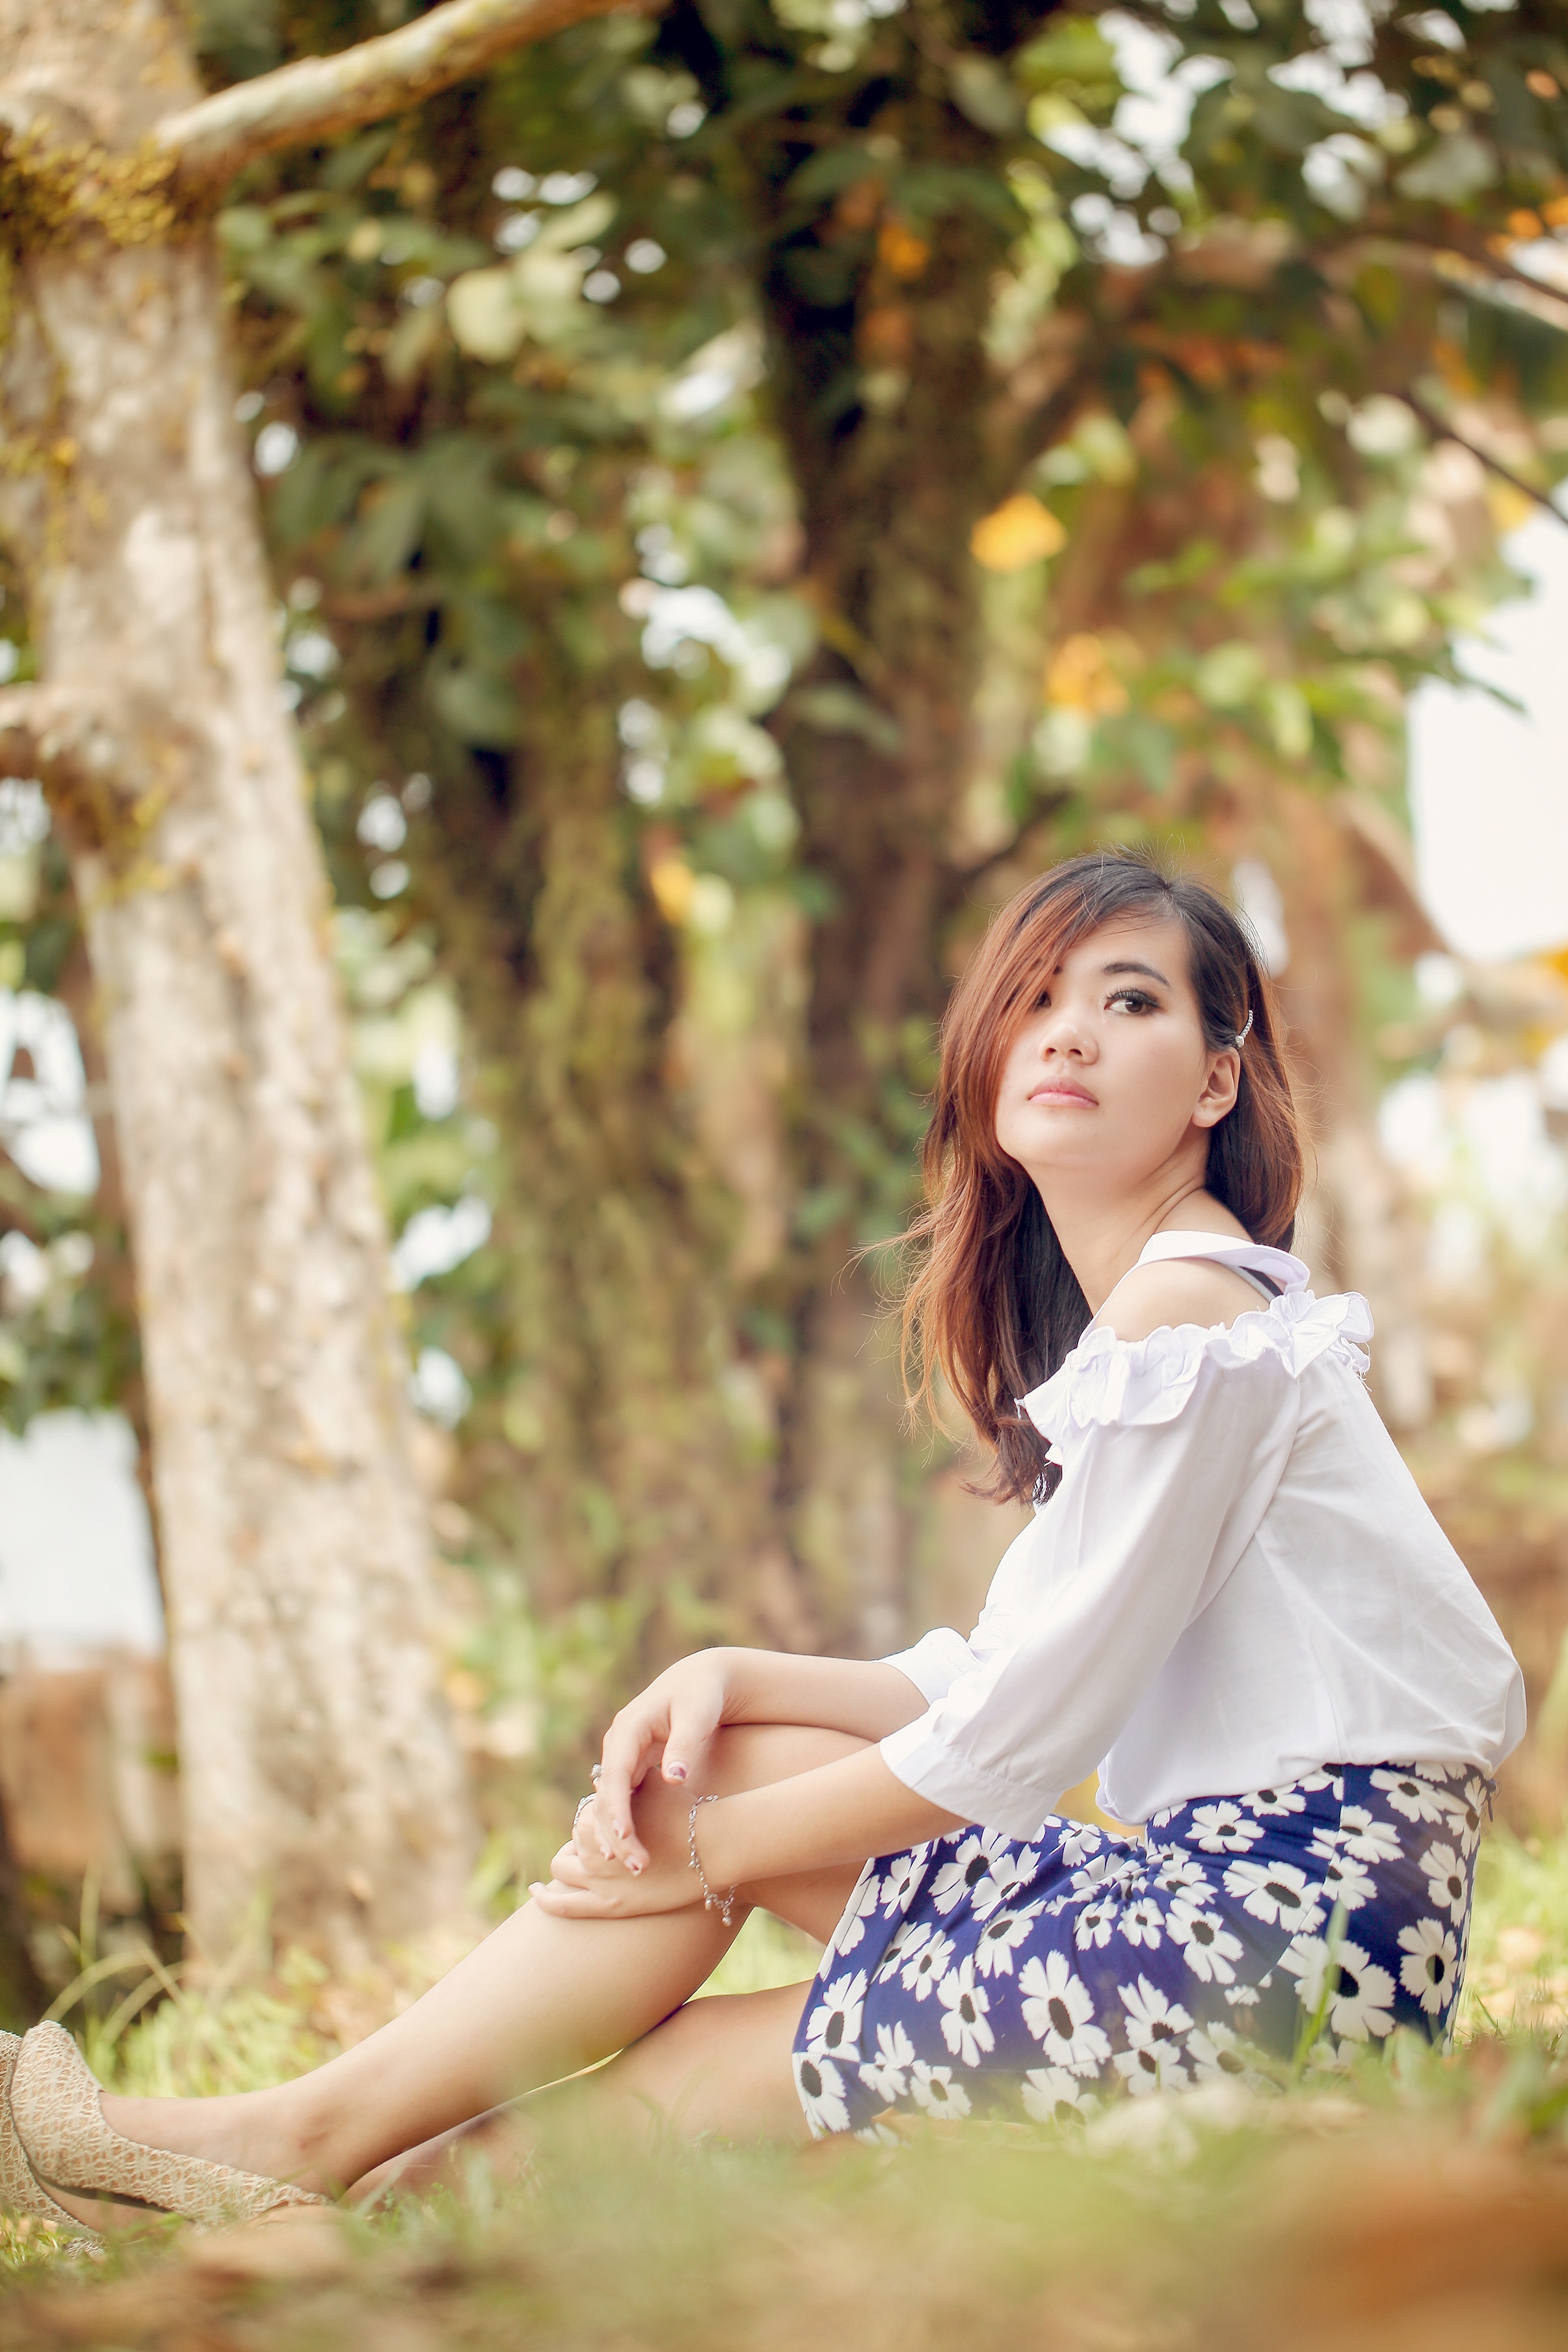
outdoor, girl, woman, photography, sunlight, flower, female, model, young, spring, posing, dress, women, photograph, pose, woodland, potrait, photo shoot, portrait photography